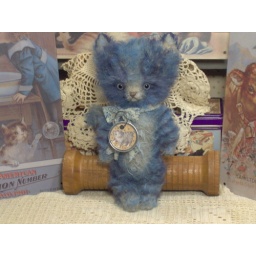
Antique style blue mohair kitty cat by S.Reetz